Lean Bergmann

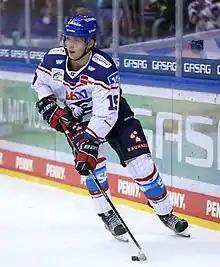
Lean Bergmann with Adler Mannheim in 2021

Bergmann played at the under-16 level in his native Germany with Mannheimer ERC. As a 15-year-old, Bergmann opted to further his development by moving to Sweden and playing in the J18 and J20 Elit junior levels with Frölunda HC and Almtuna IS.